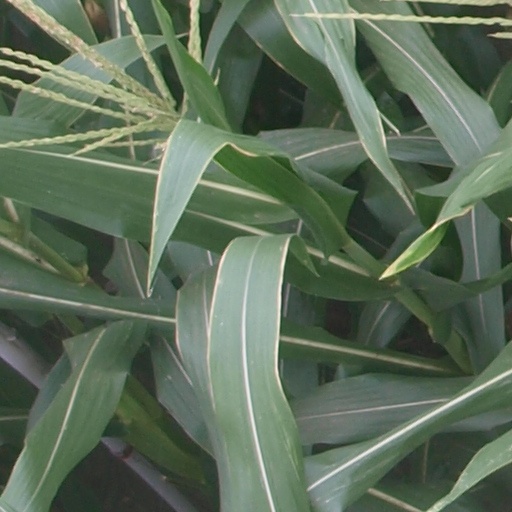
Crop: maize; corn